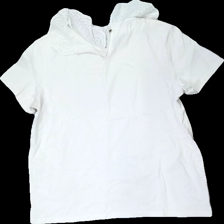
View: back
Type: Top
Category: Ladies
Brand: Holly And Whyte (Lindex)
Colors: White
Material: 70% cott 30% visc
Pattern: Embroidered
Cut: Regular
Size: S
Season: All
Stains: Major
Price range: <50
Recommended usage: Export